Dodge Dart (PF)

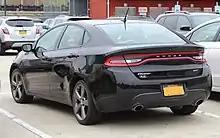
Dodge Dart GT (rear)

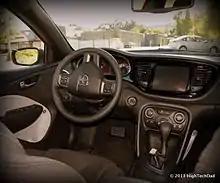
Interior

The Dart had three transmission options, and available electrically boosted power steering that has a sensor and electric motor mounted to the rack itself. Interiors were customizable with 12 different color/fabric combinations, optional ambient lighting systems, and optional leather seats. The dashboard featured a color TFT display with trip computer and navigation system. Storage included a glove box, center console with auxiliary electronics jacks, and console map pockets. Trunk volume is .